1983 Guinea earthquake

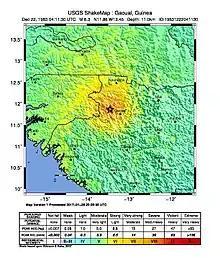
Shakemap of the earthquake

The earthquake occurred on the edge of the Paleozoic Bové Basin, near the western margin of the Precambrian West African Craton and close to the southern end of the late Proterozoic to Hercynian Mauritanide Belt.